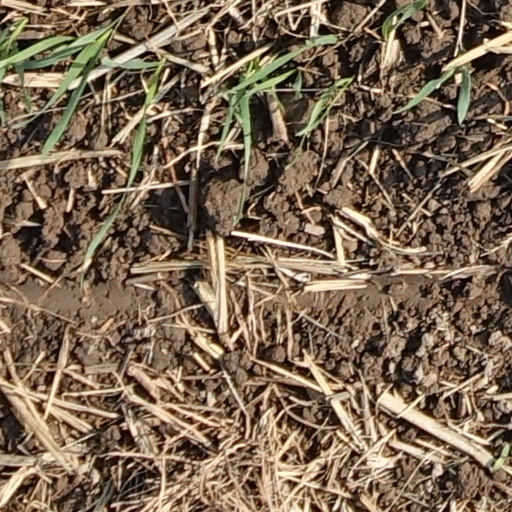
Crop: wheat